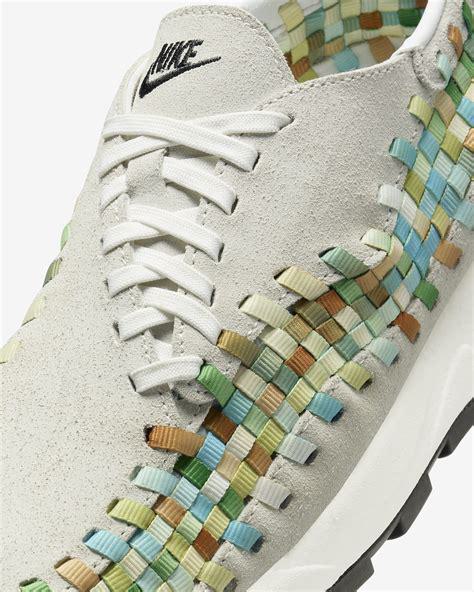
Brand: Nike
Model: Air Footscape Woven